1991 Goody's 500

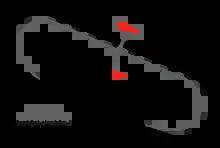
The layout of Martinsville Speedway, the venue where the race was held.

Martinsville Speedway is a NASCAR-owned stock car racing track located in Henry County, in Ridgeway, Virginia, just to the south of Martinsville. At 0.526 miles (0.847 km) in length, it is the shortest track in the NASCAR Cup Series. The track was also one of the first paved oval tracks in NASCAR, being built in 1947 by H. Clay Earles. It is also the only remaining race track that has been on the NASCAR circuit from its beginning in 1948.